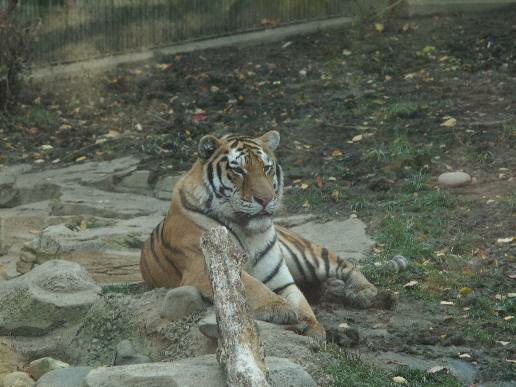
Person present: No